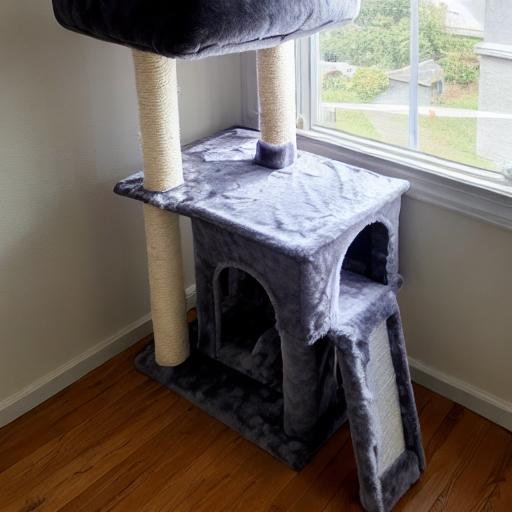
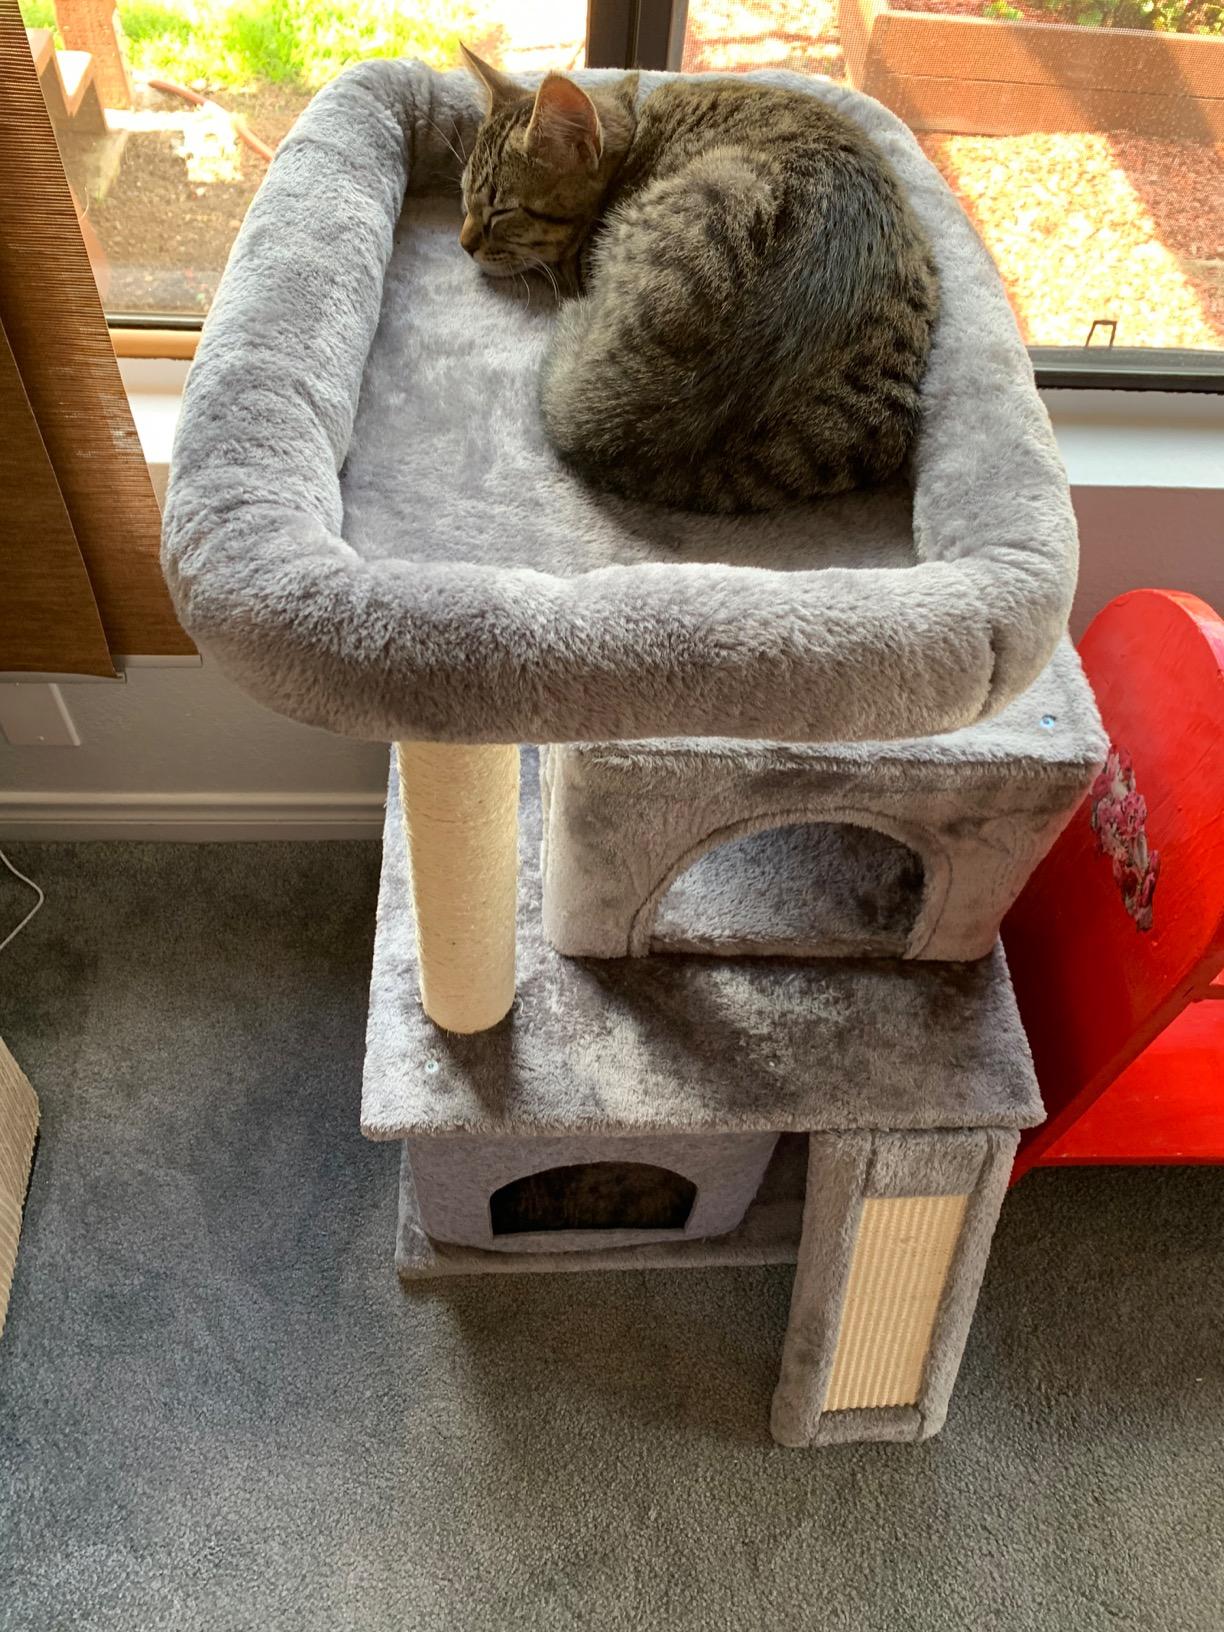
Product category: items_cat tree
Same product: no